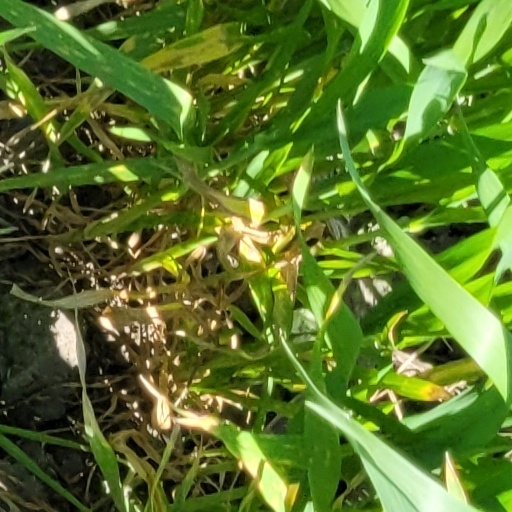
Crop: wheat